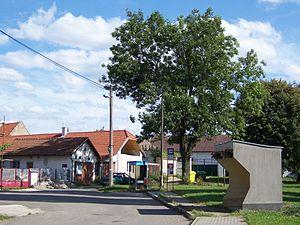
Květnice est une commune du district de Prague-Est, dans la région de Bohême-Centrale, en République tchèque. Sa population s'élevait à 1 719 habitants en 2020.